Mapou Yanga-Mbiwa

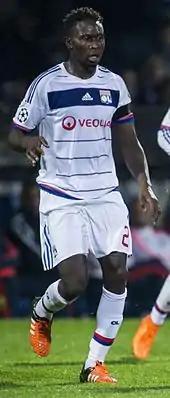
Yanga-Mbiwa playing for Lyon in 2015

On 14 August 2015, Yanga-Mbiwa completed a transfer to French club Lyon for €8 million with possible €2 million bonus fee. On 8 May he scored two to help take Lyon past Monaco, ending his first season with two goals. He terminated his contract with Lyon on the 1 July 2020 with 72 matches played and 2 goals scored for the club in 5 years.